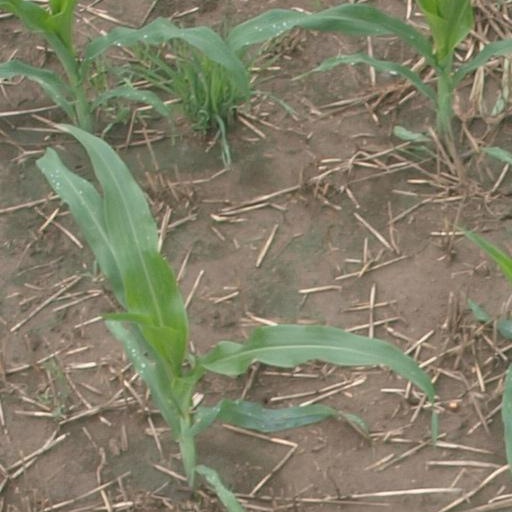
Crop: maize; corn